Coconut

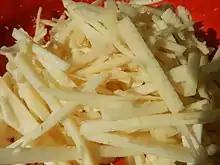
Ubod (coconut heart of palm) from the Philippines

Traditional areas of coconut cultivation in India are the states of Kerala, Tamil Nadu, Karnataka, Puducherry, Andhra Pradesh, Goa, Maharashtra, Odisha, West Bengal and, Gujarat and the islands of Lakshadweep and Andaman and Nicobar. As per 2014–15 statistics from Coconut Development Board of Government of India, four southern states combined account for almost 90% of the total production in the country: Tamil Nadu (33.8%), Karnataka (25.2%), Kerala (24.0%), and Andhra Pradesh (7.2%). Other states, such as Goa, Maharashtra, Odisha, West Bengal, and those in the northeast (Tripura and Assam) account for the remaining productions. Though Kerala has the largest number of coconut trees, in terms of production per hectare, Tamil Nadu leads all other states. In Tamil Nadu, Coimbatore and Tirupur regions top the production list. The coconut tree is the official state tree of Kerala, India.